2021 Salisbury rail crash

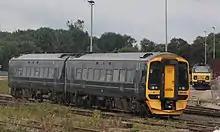
158762 pictured in 2021

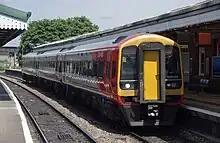
159102 pictured in 2010

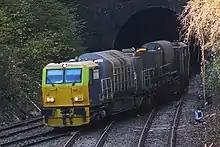
A Rail Head Treatment Train cleaning tracks at the crash site during a scheduled visit a few weeks later

On 31 October 2021, Great Western Railway's (GWR) 17:08 to four-carriage service (reporting number 1F30) operated by a pair of two-carriage Class 158s - 158762 and 158763, was passing through Salisbury Tunnel Junction where the Wessex Main Line converges with the West of England Main Line. At the same time, the South Western Railway's (SWR) 17:20 to service (reporting number 1L53) operated by a single three-carriage Class 159 - 159102, was approaching the junction. The SWR train failed to stop at signal SY31, from Salisbury Tunnel Junction, which was displaying a red aspect. GWR's 16:58 to service (reporting number 1F27) had passed clear of Salisbury Tunnel Junction, going towards Eastleigh, less than 40 seconds before 1L53 arrived at the junction.